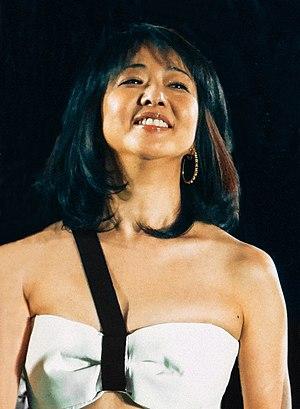
Jun Miho, née le 4 août 1960, est une actrice japonaise.